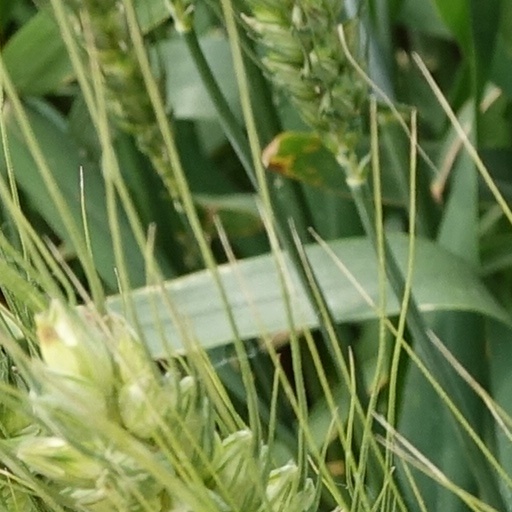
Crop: wheat